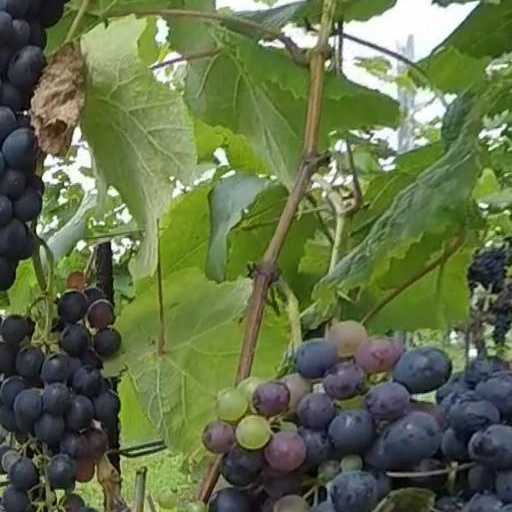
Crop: grape